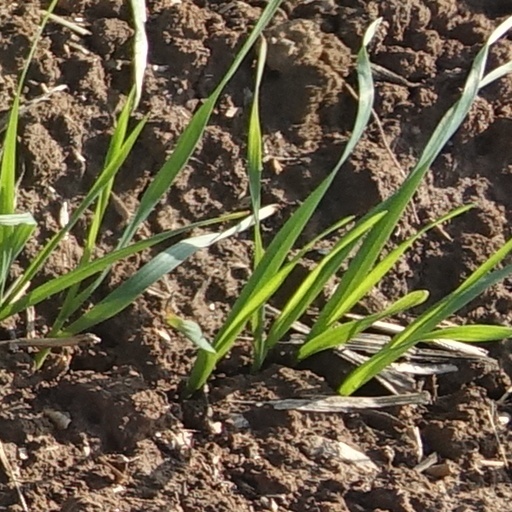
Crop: wheat